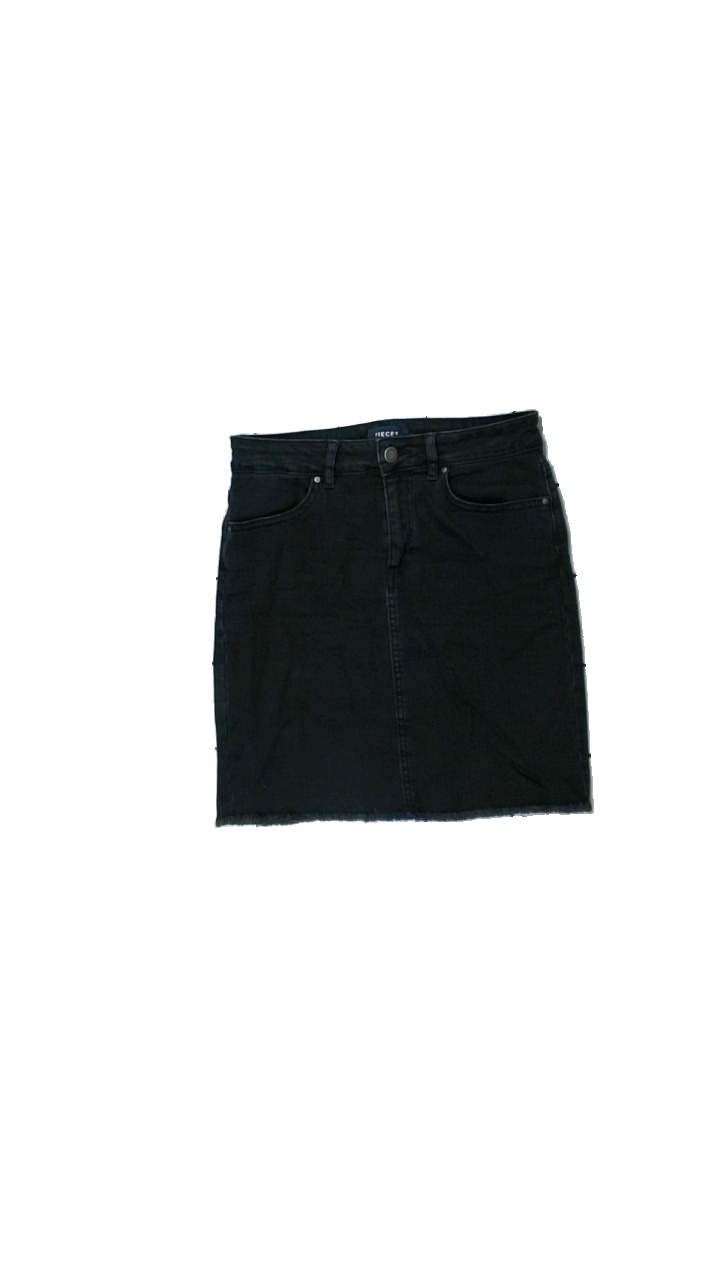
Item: Skirt (Ladies)
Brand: Pieces
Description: svart jeans kjol, fläckar bak
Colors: Black
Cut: Regular
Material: ?
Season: All
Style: Denim
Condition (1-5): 3
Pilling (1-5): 5
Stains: Major
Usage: Export
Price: <50